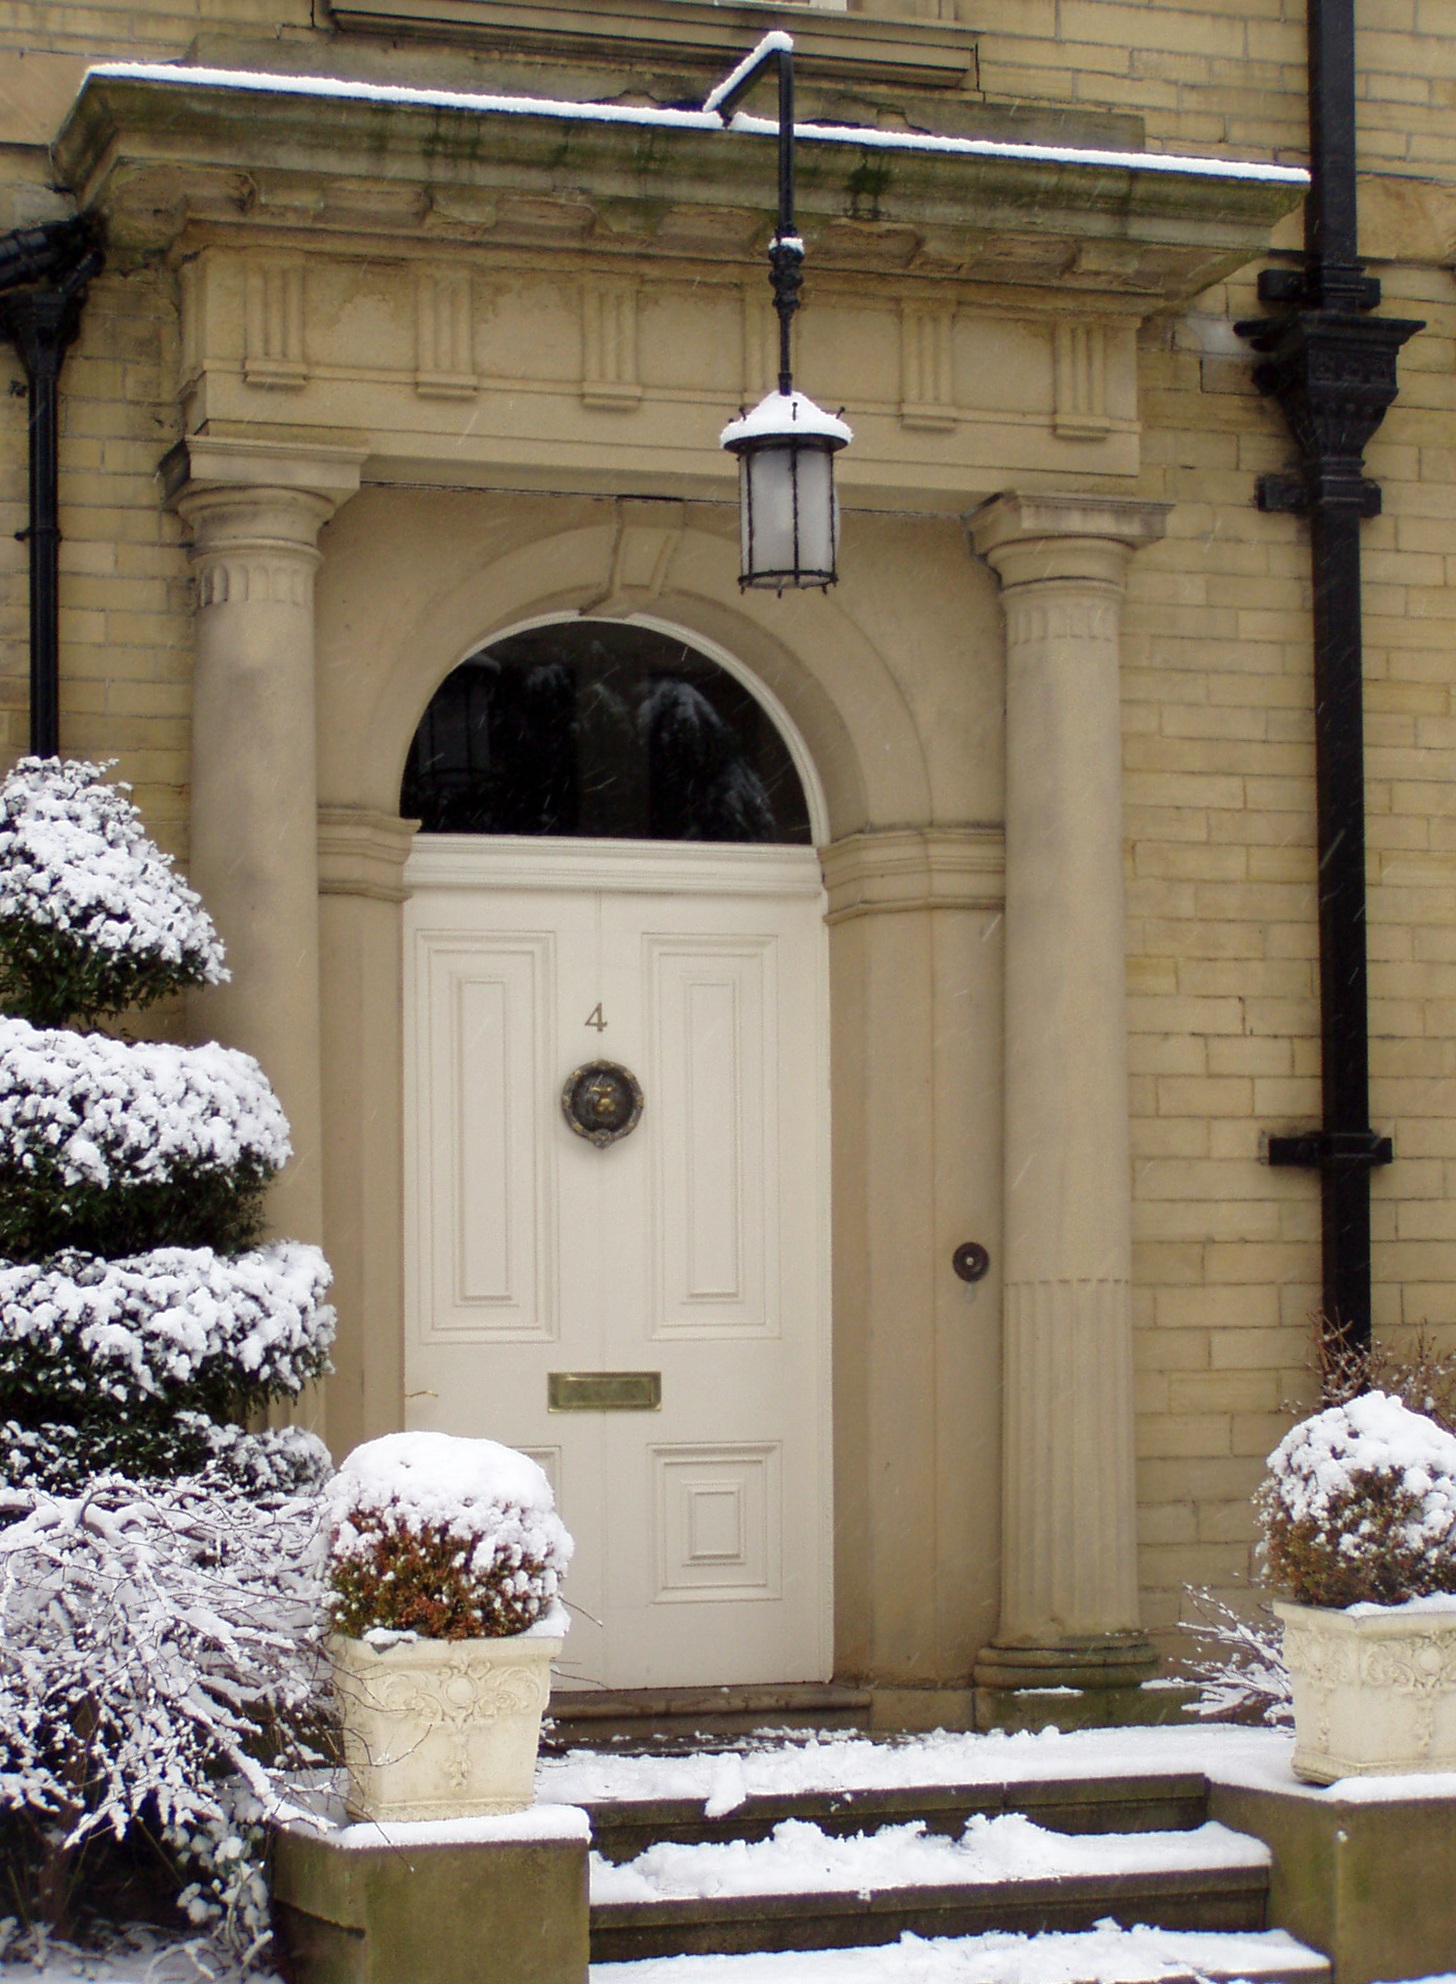
snow, winter, old, home, arch, column, chapel, lighting, door, front door, england, wooden door, nostalgic, reception, input, house entrance, historically, old door, united kingdom, entrance door, ancient history